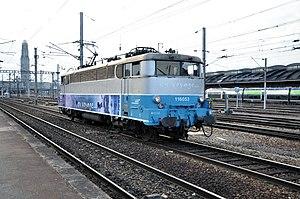
en refoulement vers le dépot d'Amiens